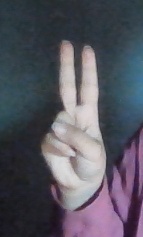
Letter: taa